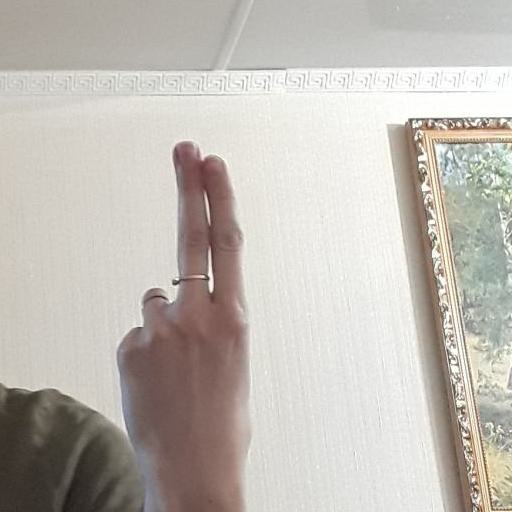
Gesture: two_up_inverted